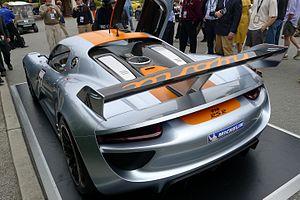
La Porsche 918 Spyder est une supercar hybride rechargeable du constructeur allemand de voitures de sport Porsche produite de 2013 à 2015. Remplaçante de la Carrera GT, la 918 est mue par un moteur thermique traditionnel V8 secondé par deux moteurs électriques.